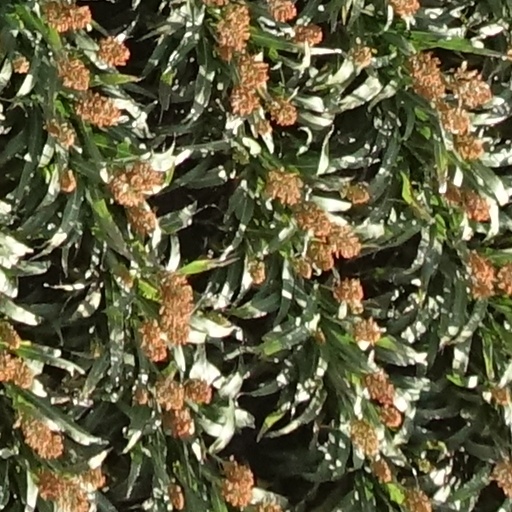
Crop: sorghum